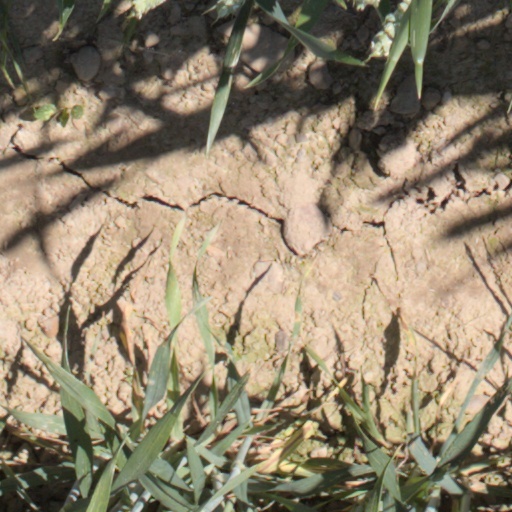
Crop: wheat